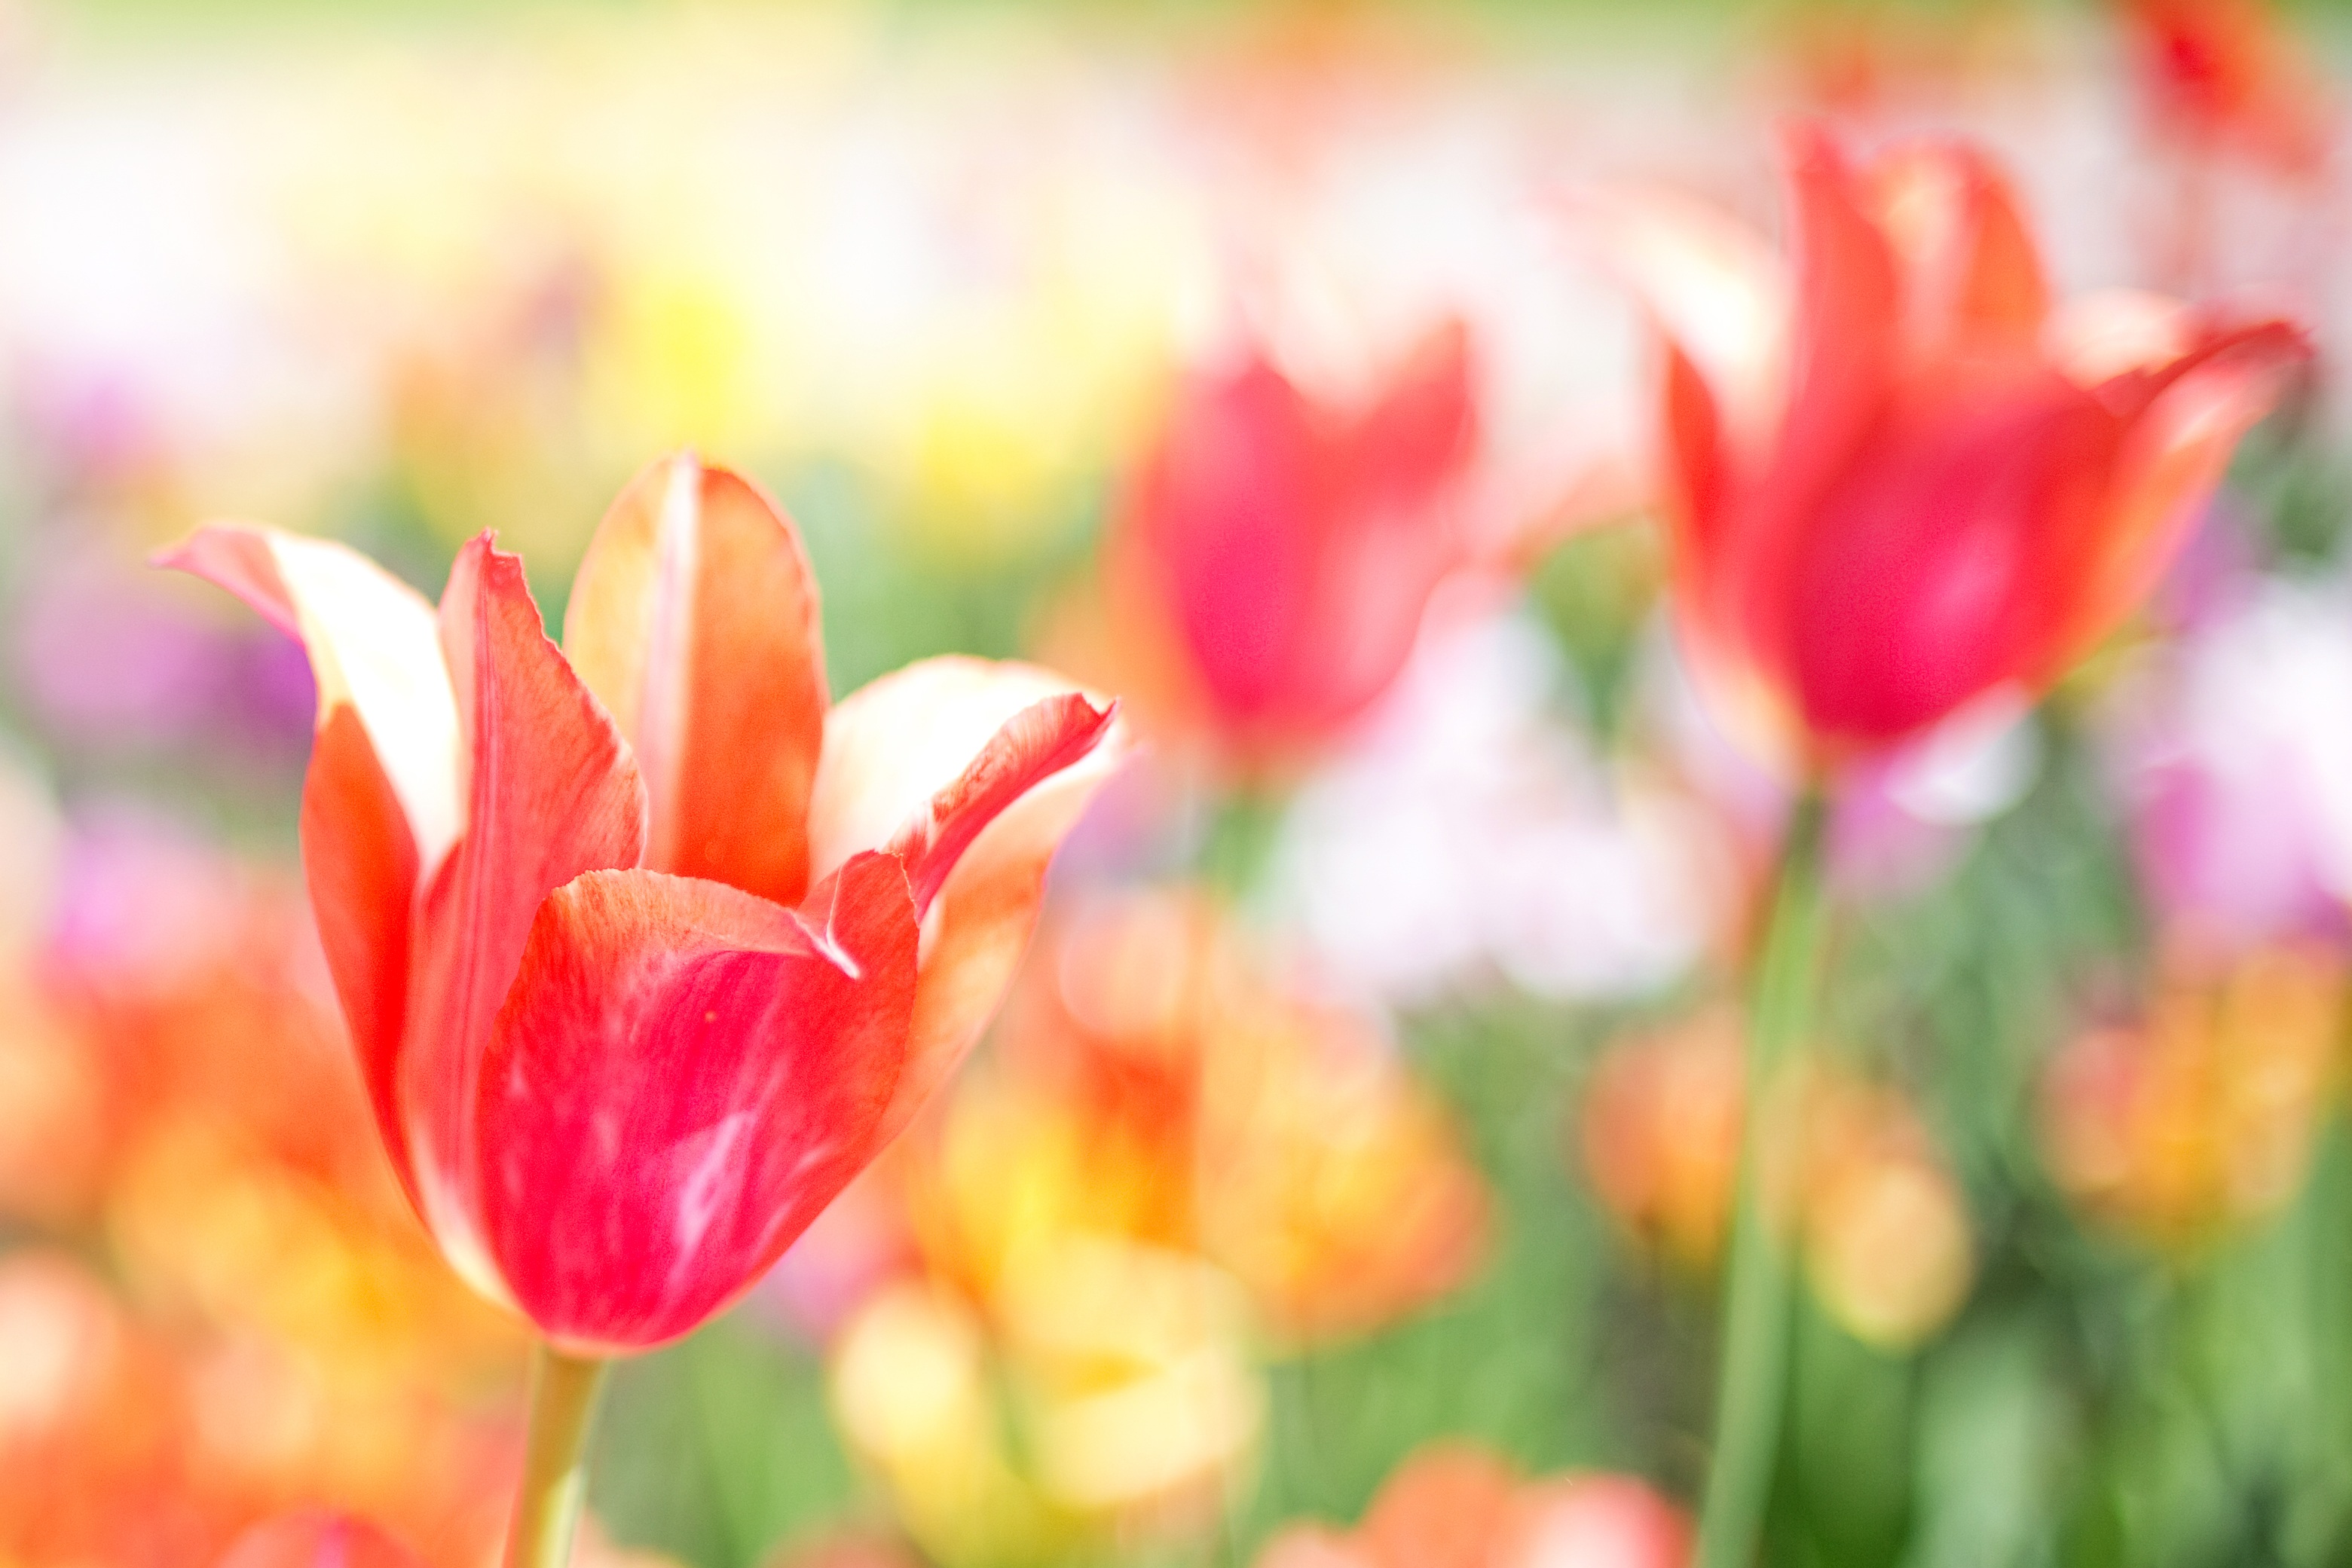
nature, blossom, plant, flower, petal, floral, tulip, spring, natural, colorful, garden, pink, flora, flowers, design, gardening, blossoms, springtime, tulips, blooms, macro photography, flowering plant, lily family, orange tulip, land plant